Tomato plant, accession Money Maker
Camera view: bottom (45 deg); turntable rotation: 120 degrees
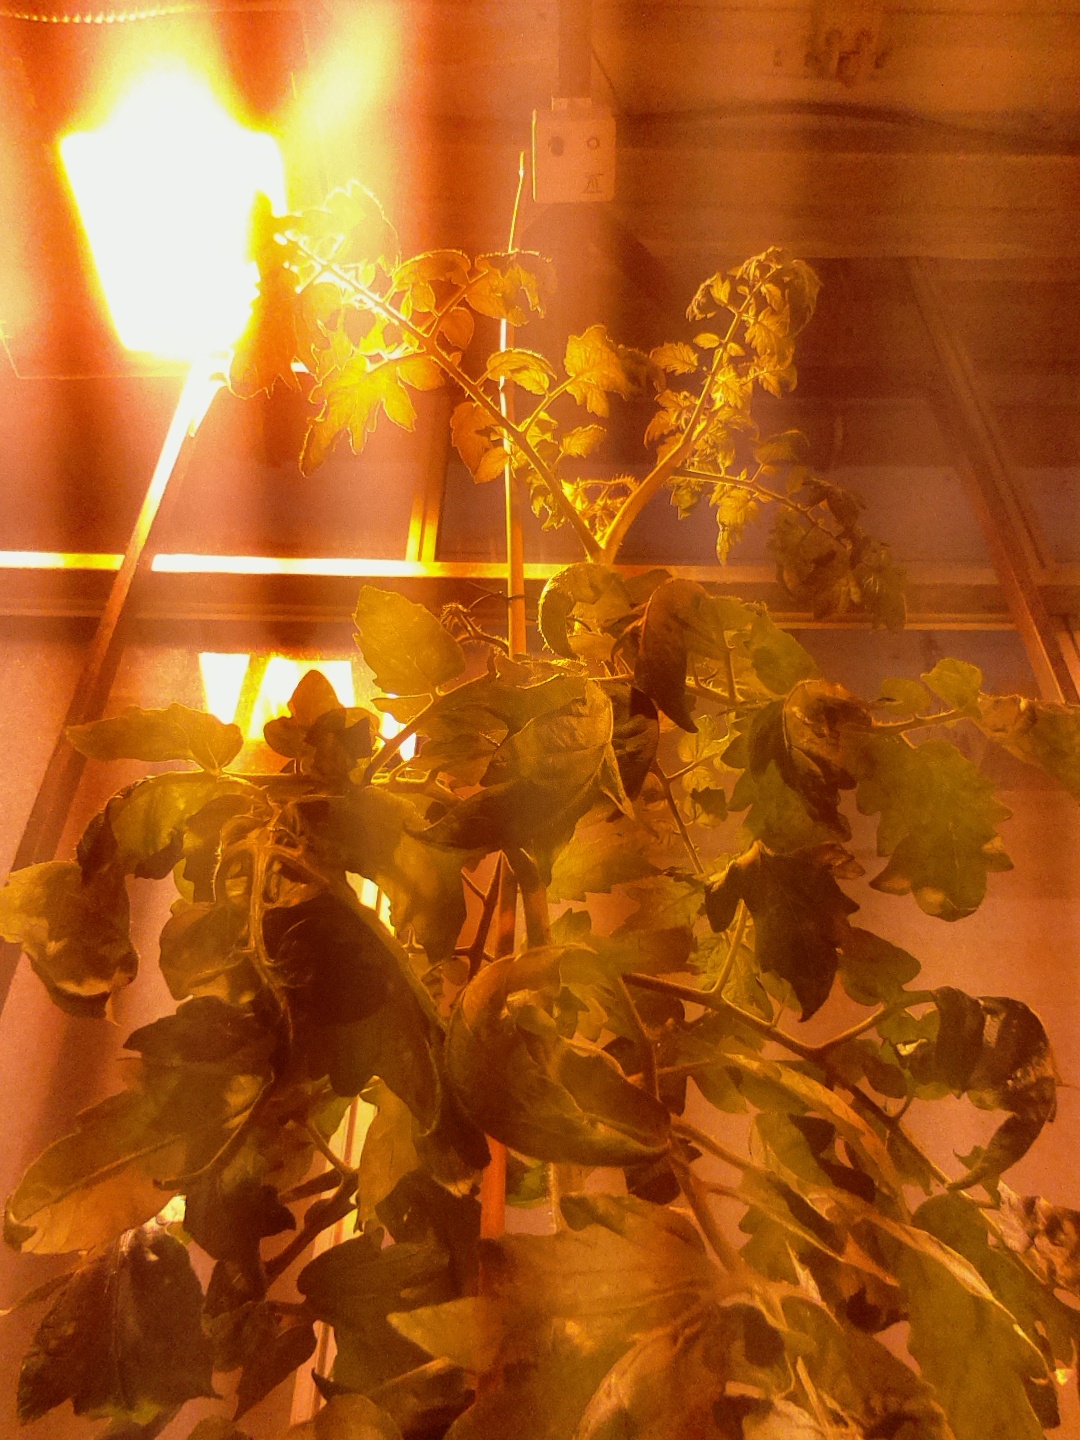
BBCH growth stage 68: Full flowering, 80%-90% of flowers open, more petals falling